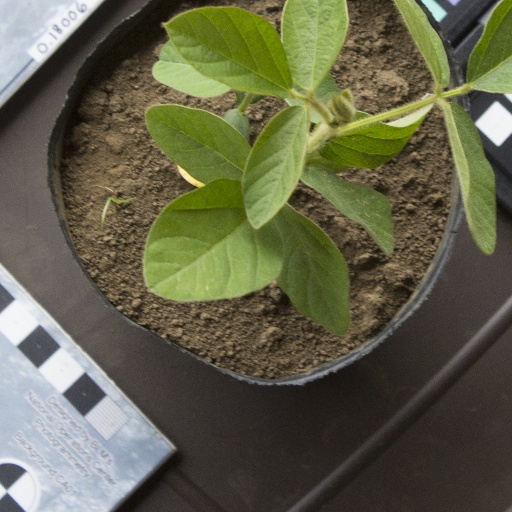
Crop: soybean